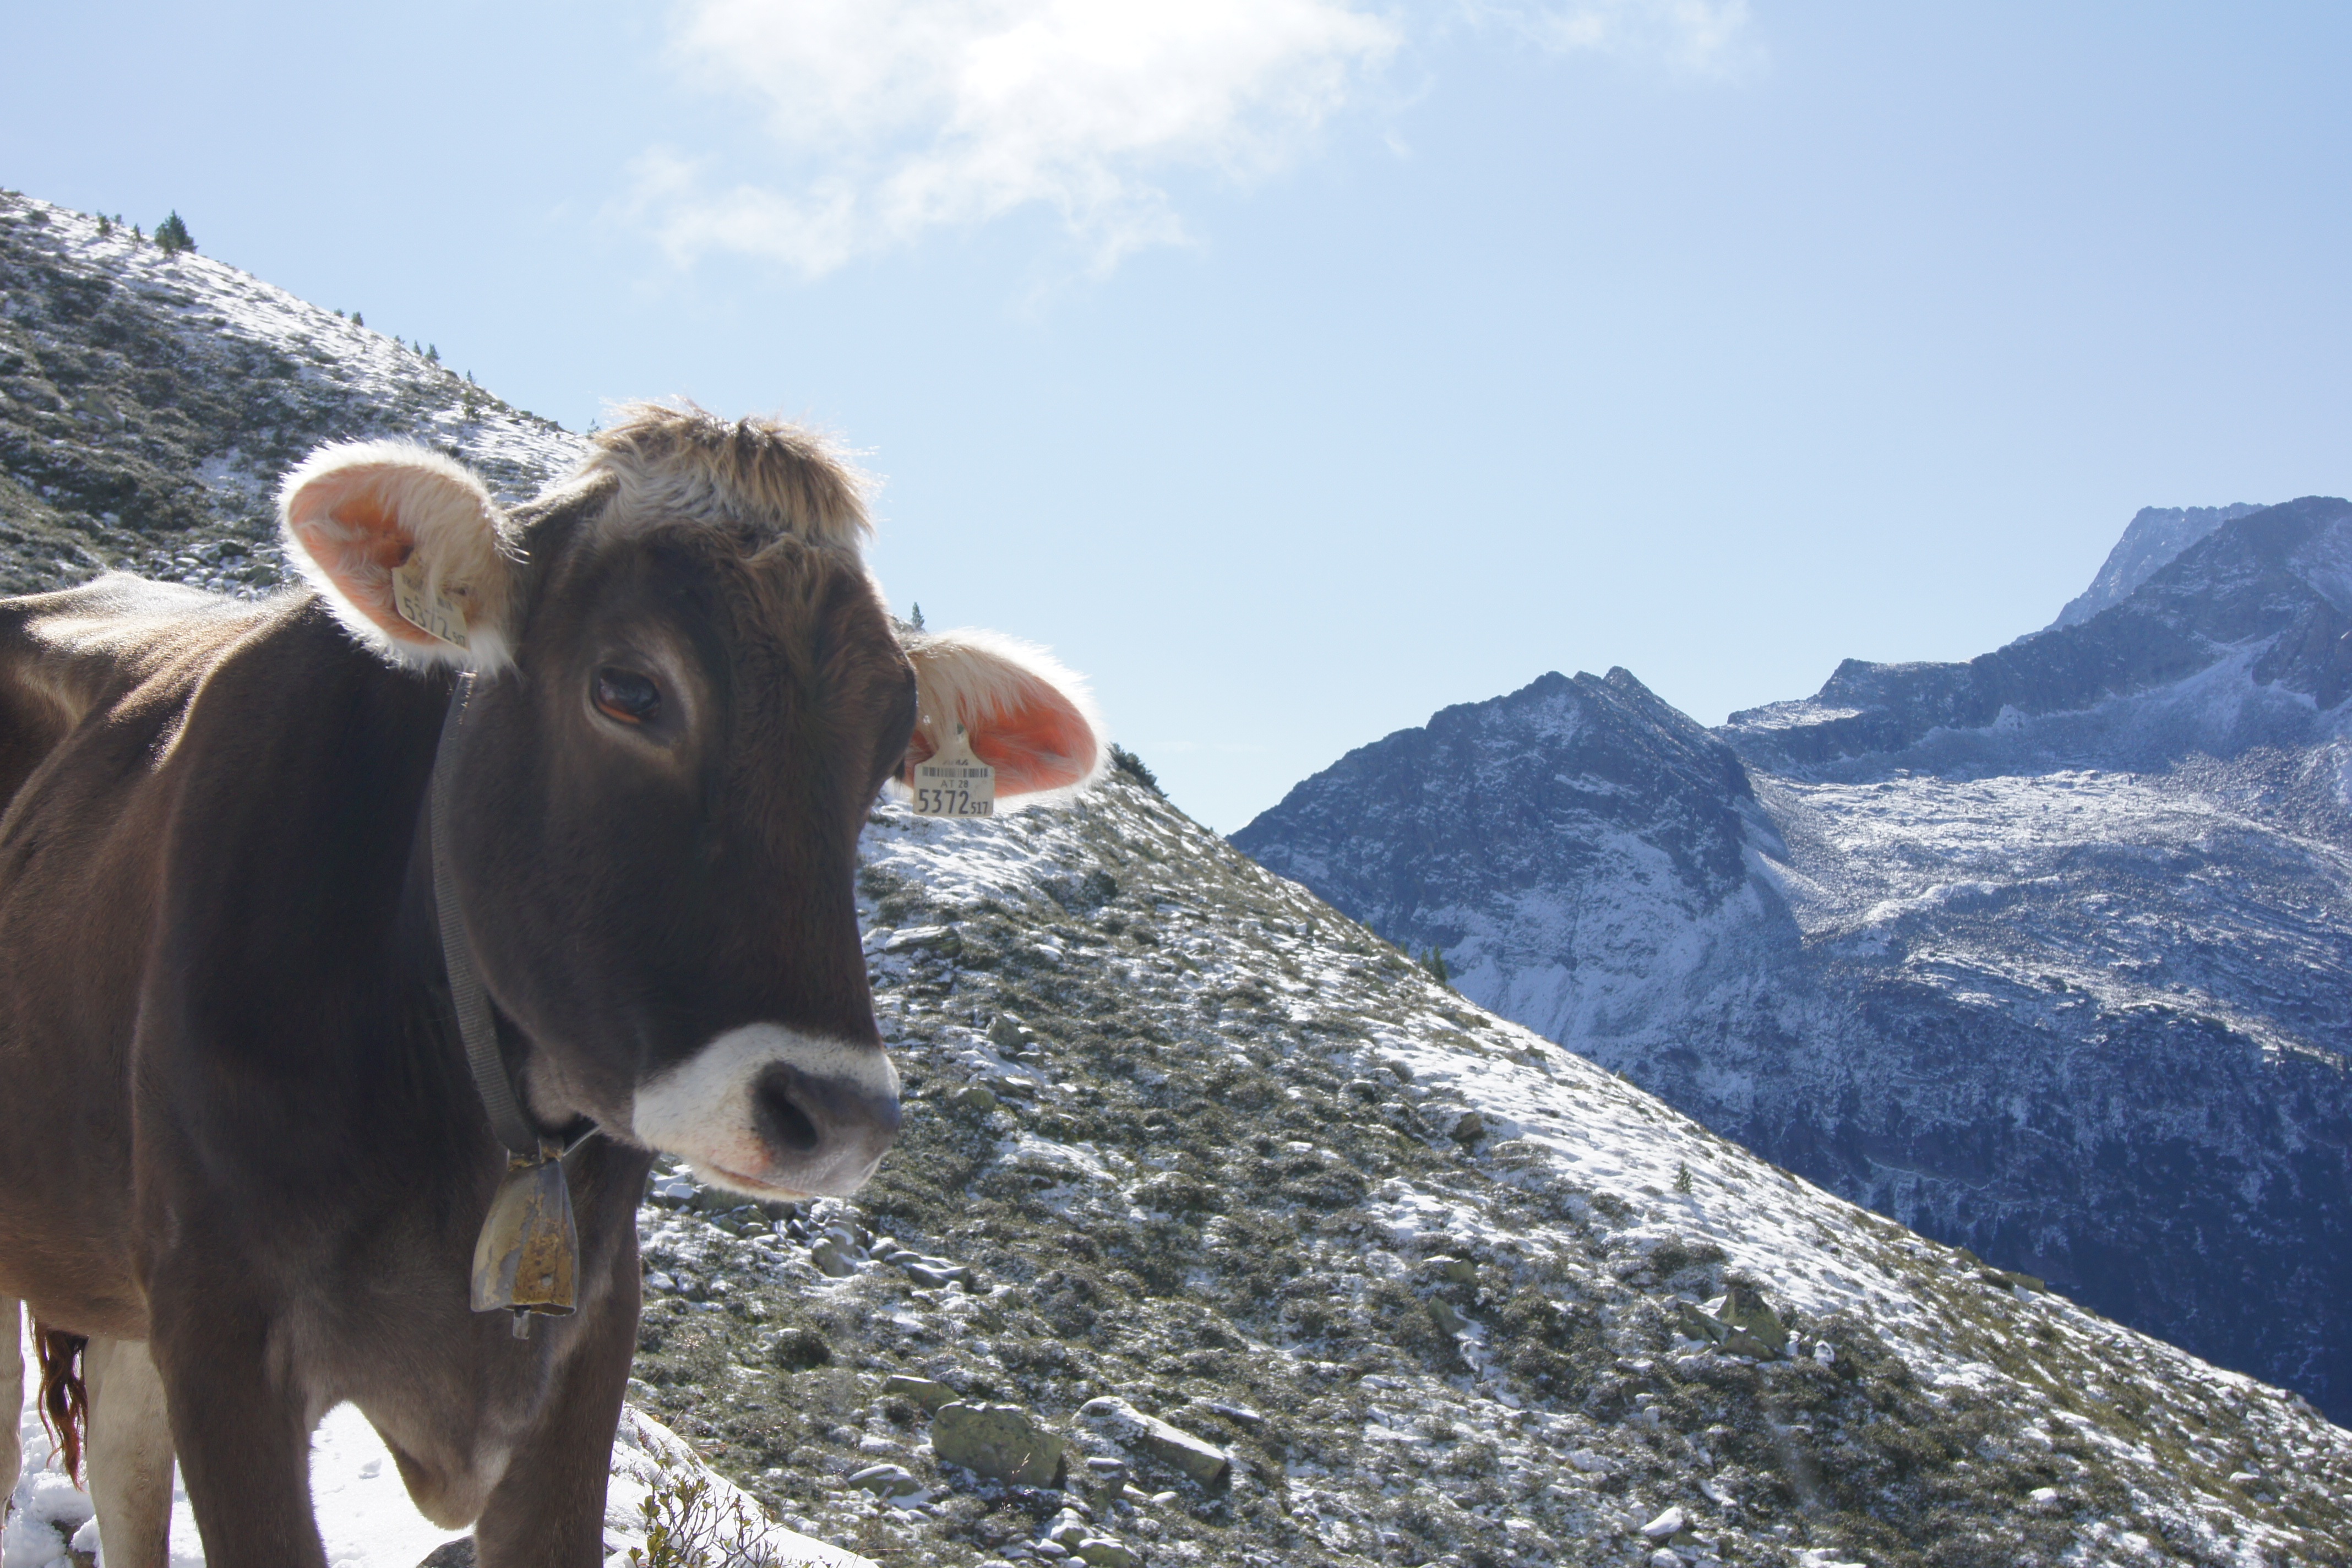
landscape, nature, wilderness, mountain, snow, winter, sky, adventure, animal, mountain range, summer, cow, cattle, mammal, alpine, austria, cows, mountains, alps, yak, high mountains, alm, pack animal, zillertaler alpen, zillertal, schlegeis, mountainous landforms, cattle like mammal, furtschagelhaus, zamsergrund